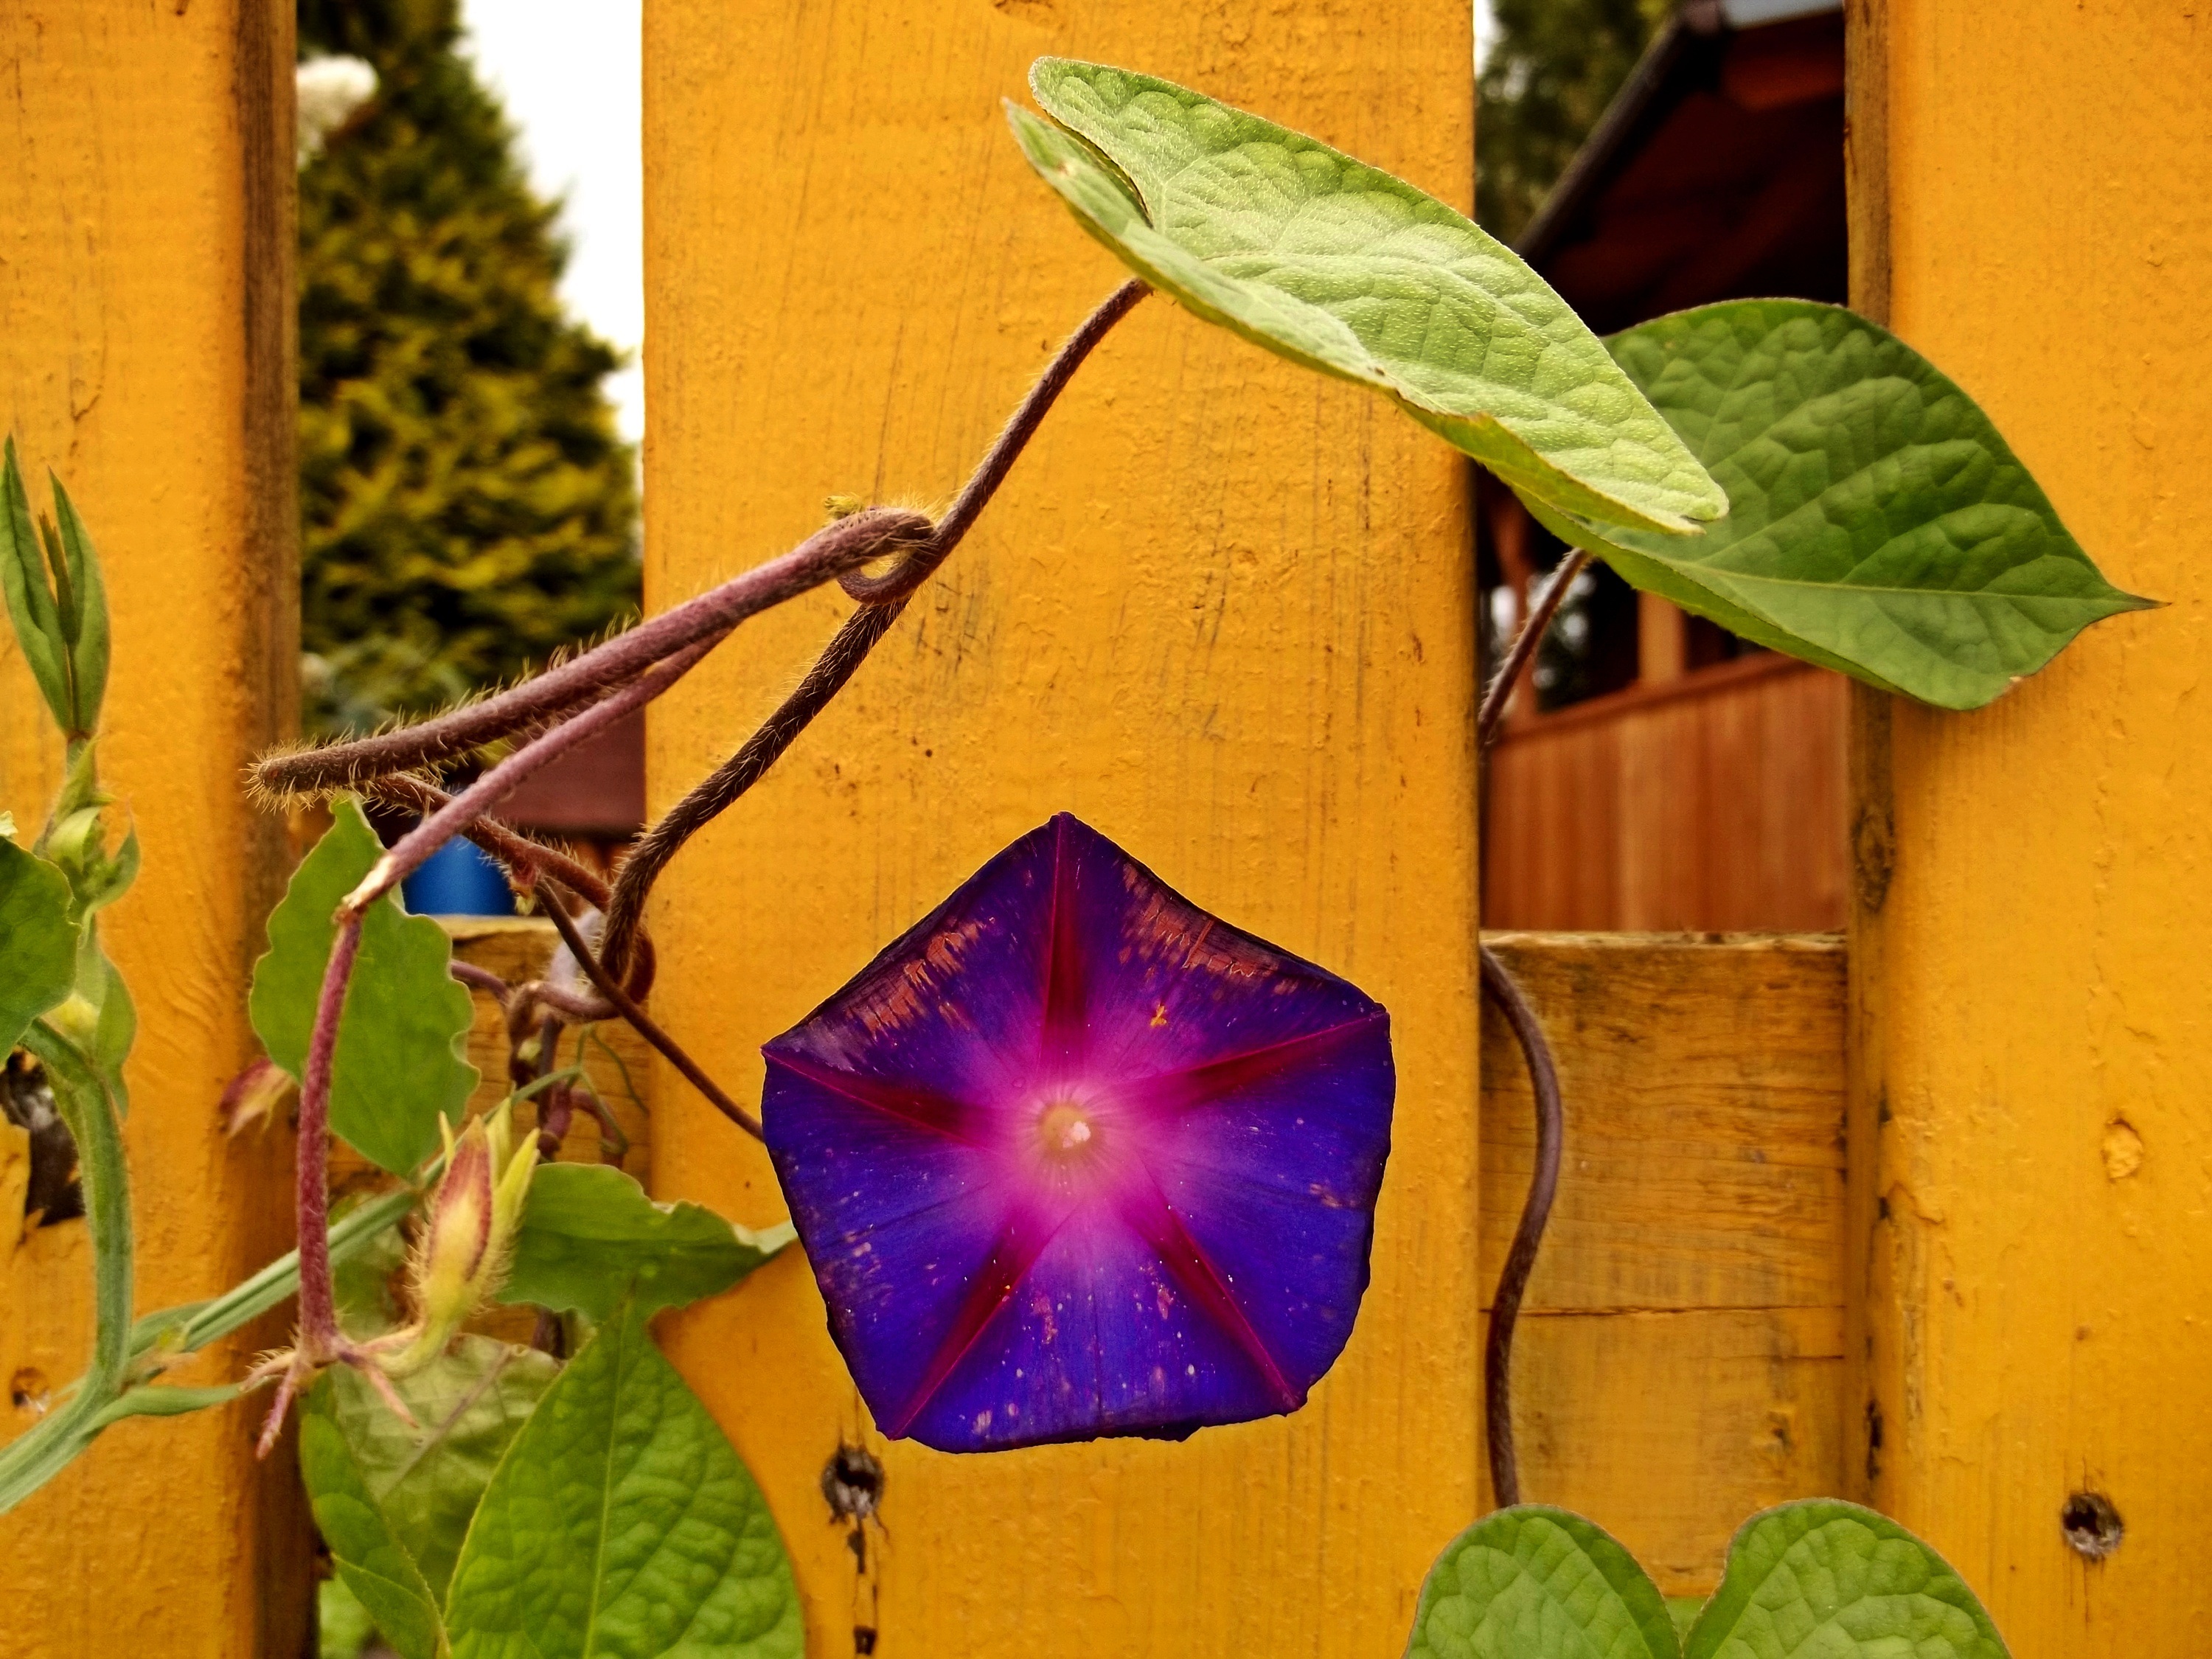
nature, blossom, fence, plant, leaf, flower, purple, bloom, window, green, produce, color, autumn, botany, yellow, garden, flora, art, violet, shrubs, floristry, flowering plant